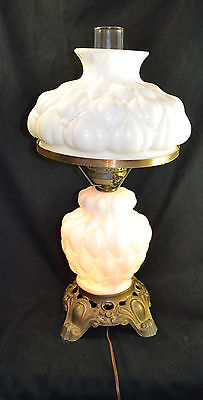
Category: lamp